Giovanni Carnovali

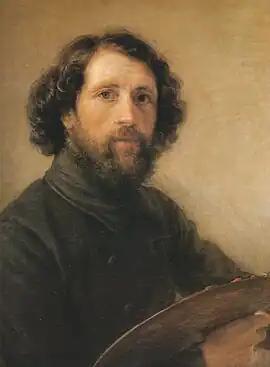
Self-portrait

Giovanni Carnovali (29 September 1804 – 5 July 1873), known as Il Piccio ('the little one'), was an Italian painter. Trained as an academic painter, he gradually shifted towards painting of a less descriptive character with soft, hazy outlines under the influence of Correggio and Andrea Appiani. His work exerted a strong influence on Milanese artists of the next generation, the group known as the Scapigliati.